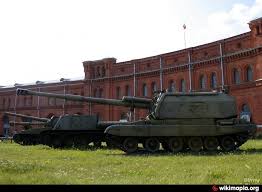
Label: 2S19_MSTA